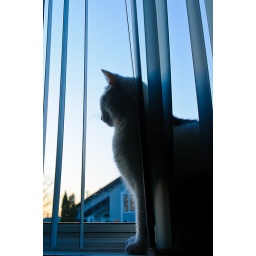
My cat Gizmo watching over the neighborhood making sure no other cats move into his territory.